Danganronpa V3: Killing Harmony

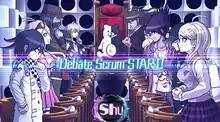
An example of Debate Scrum where the cast takes sides in an argument

"Danganronpa V3" adds new gameplay elements to the Class Trials. Mass Panic Debates involve multiple characters talking over each other, which makes finding the correct statement harder, while Debate Scrums have groups of characters argue against each other, requiring the player to use statements from their side against the other side's statements. New minigames are also added. Hangman's Gambit 3.0 requires players to use light to pick out letters spelling out an answer. Mind Mine is a puzzle game requiring players to remove colored blocks in order to reveal an illustration. Finally, Psyche Taxi sees players driving a taxi, collecting letters for a question that they must then answer by picking up the correct escort. In addition to this, the previous games' Bullet Time Battle/Panic Talk Action minigames have been replaced with Argument Armament, another rhythm game where players must hit buttons in time to the beat before building a sentence from four groups of words at the end in order to silence a panicking character.